Padre Pio

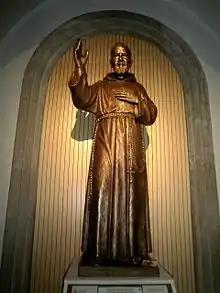
A sculpture of Pio of Pietrelcina in the Franciscan San Antonio church in Pamplona, Spain

By 1925, Pio had converted an old convent building into a medical clinic with a few beds intended primarily for people in extreme need. In 1940, a committee was formed to establish a larger clinic and donations started to be made. Construction began in 1947.